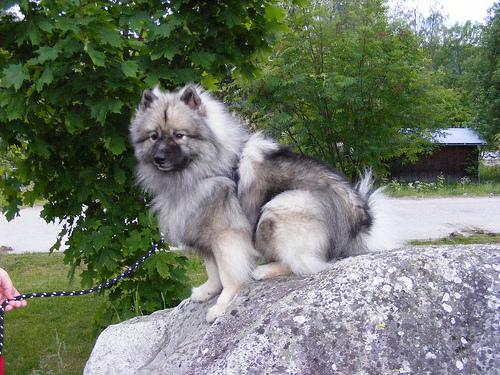
Breed: keeshond